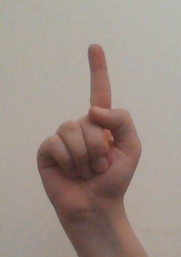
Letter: bb